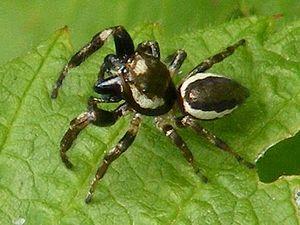
Eris militaris